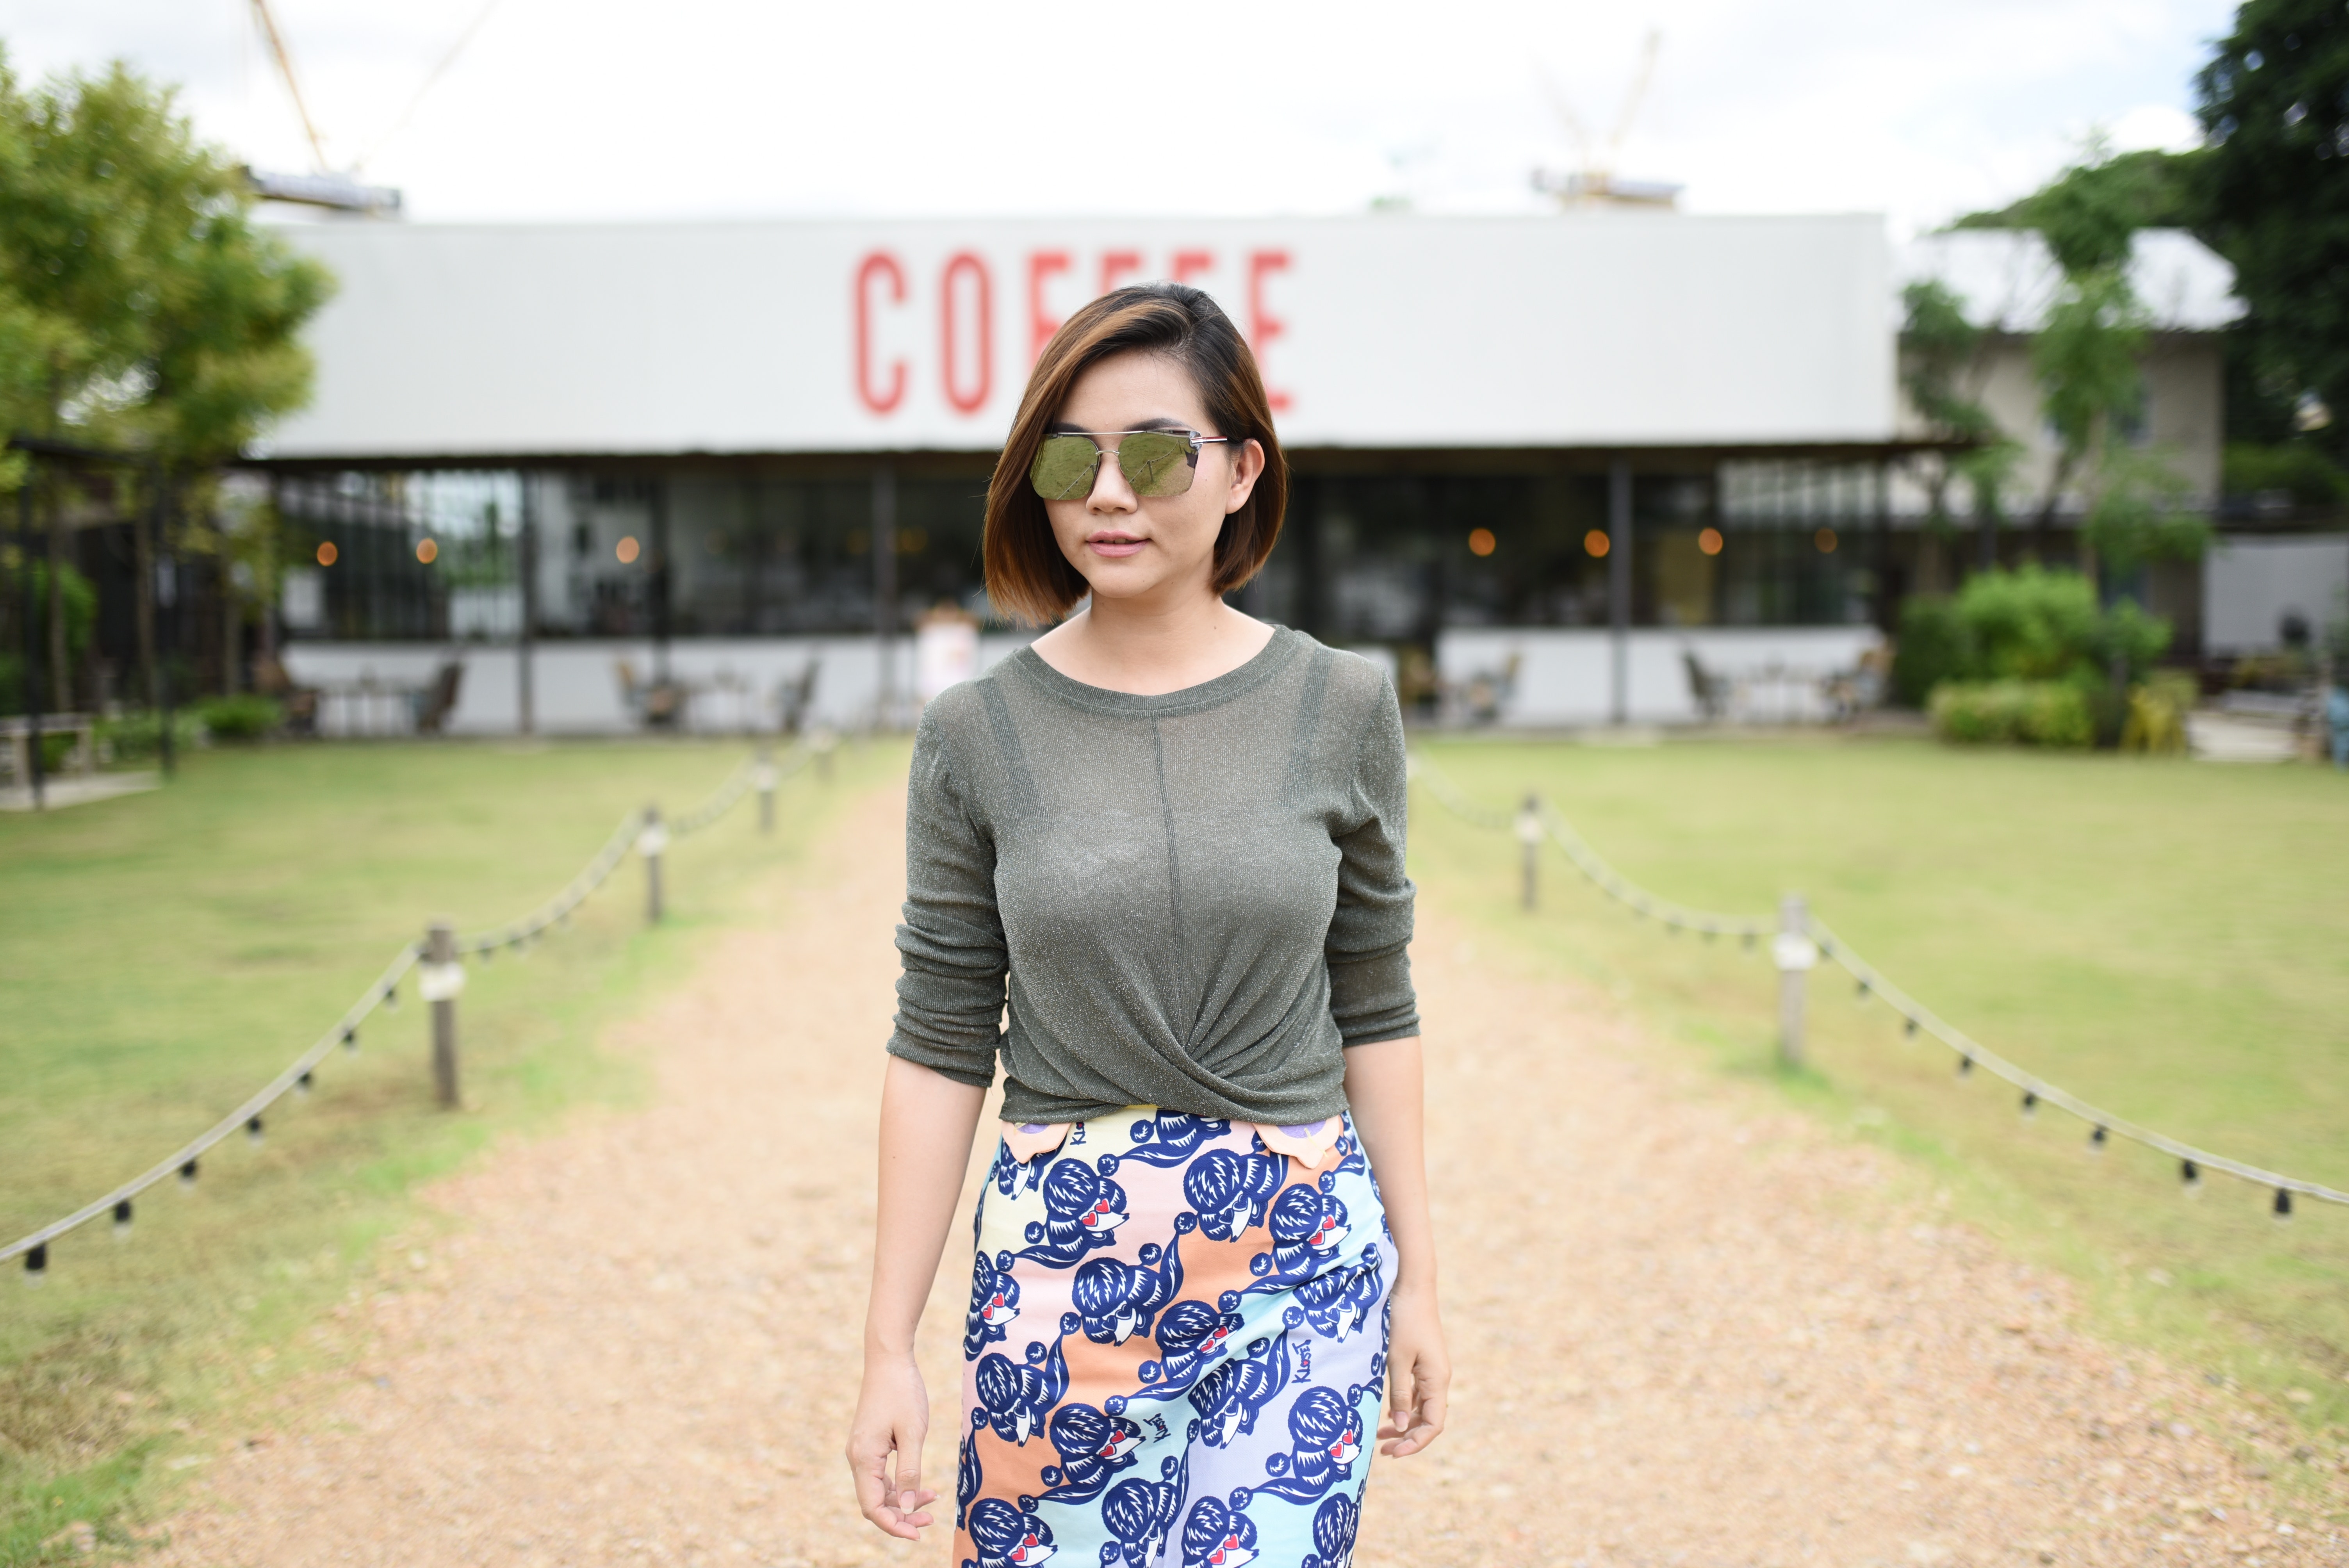
clothing, photograph, white, street fashion, shoulder, blue, fashion, waist, crop top, beauty, snapshot, yellow, Pencil skirt, dress, pattern, footwear, design, joint, shirt, top, summer, photography, t shirt, textile, sleeve, neck, shorts, electric blue, shoe, denim, trunk, plant, skort, style, glasses, abdomen, polka dot